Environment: real
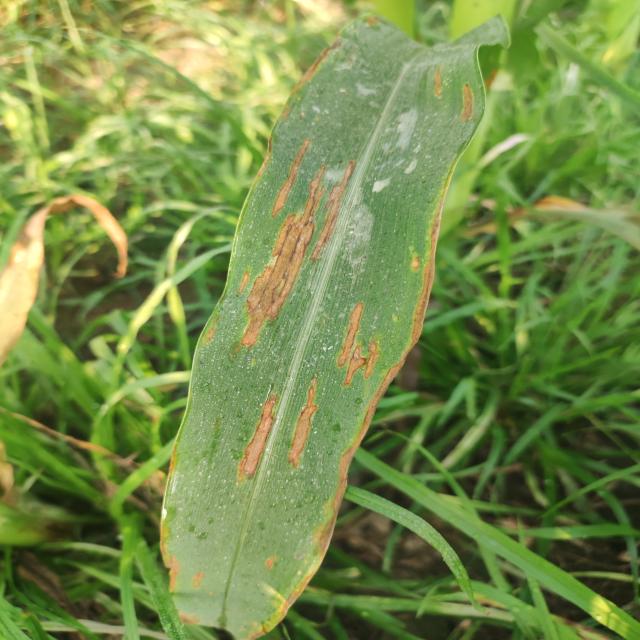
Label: northern_corn_leaf_blight